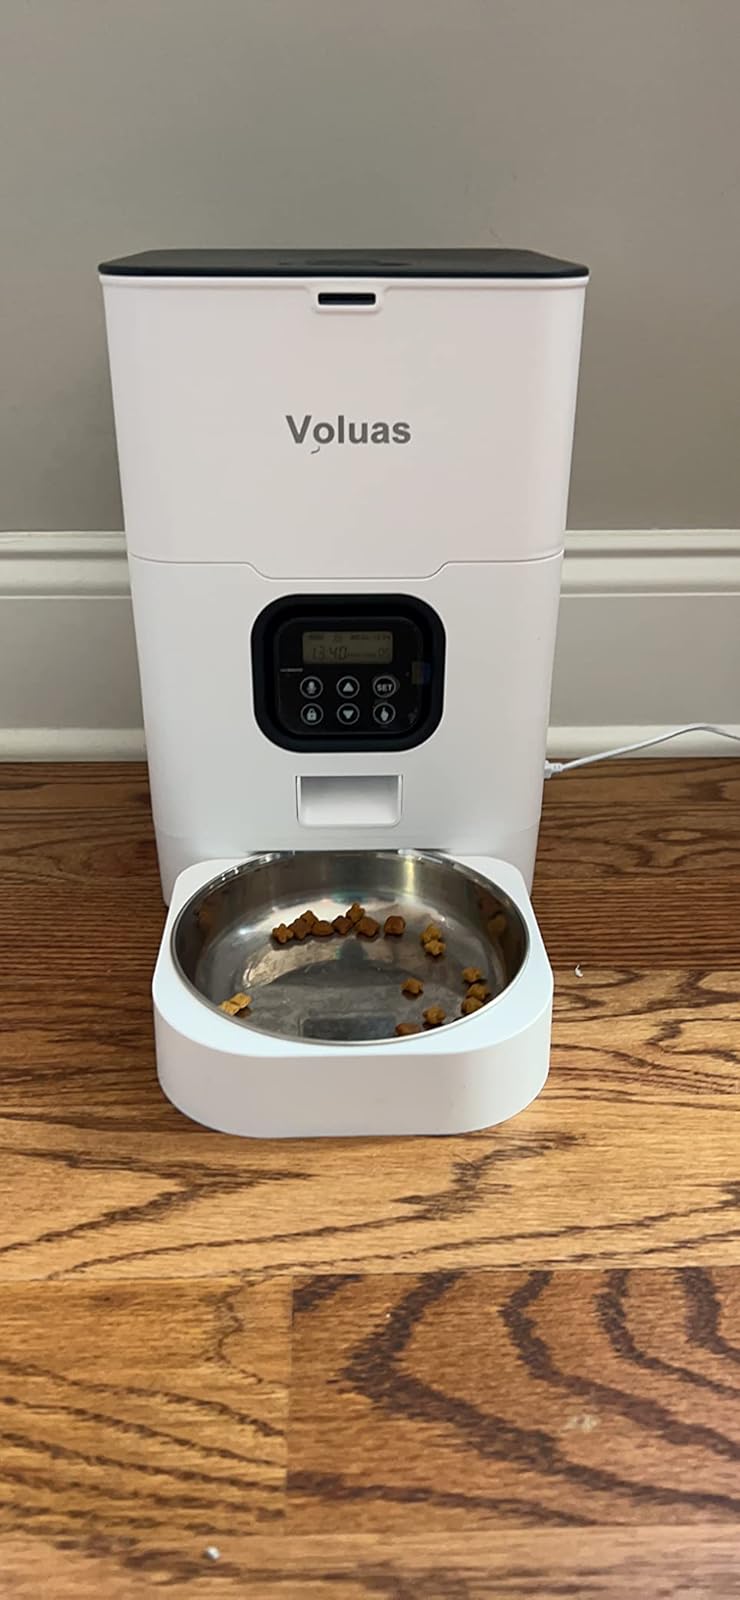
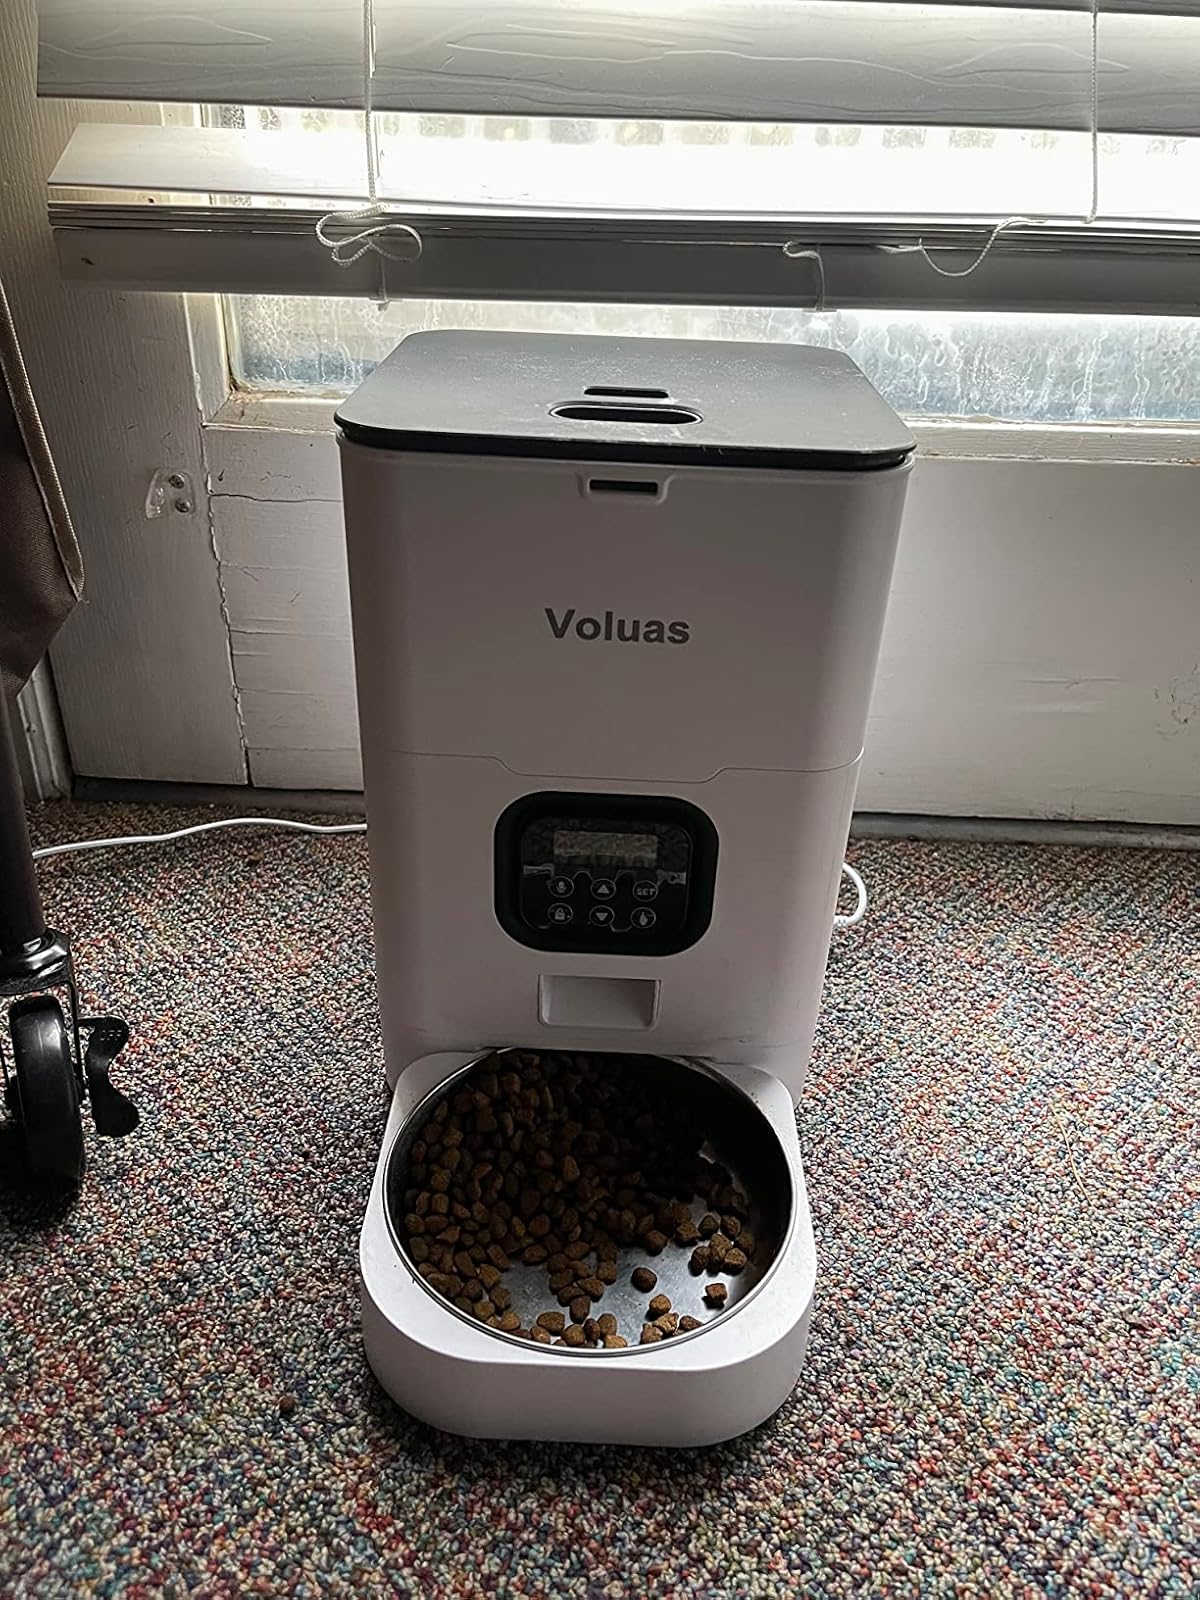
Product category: items_feeder
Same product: yes